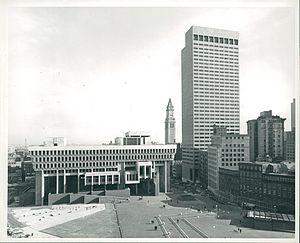
Le Government Center est un quartier dans le centre-ville de Boston, centrée sur City Hall Plaza. Auparavant localisé sur le site de Scollay Square, il est maintenant situé à l'emplacement de l'hôtel de ville de Boston, du palais de justice, de bâtiments administratifs fédéraux et de l'état du Massachusetts, et constitue un arrêt important du système de transports en commun MBTA.